Sanguisorba minor

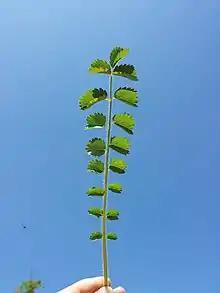
Alternating leaves

It is grown in containers, wildflower meadows, ornamental gardens, and kitchen gardens, usually in sunny or very slightly shady spaces with an equator-facing or west-facing aspect. In North America, it is grown on dry rangelands. It is used for grazing, erosion control, post-fire weed control, firebreaks, and landscape rehabilitation. Because it tends to stay green, it is considered fire-resistant.